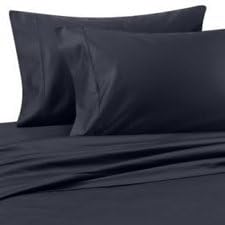
Grandeur Linens 300 Thread Count Four (4) Piece Queen Size Navy Solid Bed Sheet Set, 100% Egyptian Cotton, Deep Pocket
Category: Amazon Home
Our 300 Thread Count 100% Egyptian Cotton Sheets cannot be beaten when it comes to the price and quality. You will not find better quality at a better price! We offer sheet sets to meet all of your needs with added luxury. Woven from 100% Egyptian cotton, these indulgently soft and comfortable, 300 thread count sheets are exquisitely designed and expertly tailored to provide the ultimate night’s sleep. In subtle, sophisticated colors that coordinate with a variety of bedding collections. Nothing but the sweetest dreams await. Our Egyptian Cotton Sheets are made with cotton grown and harvested in the Egyptian Nile Delta. The sheets are single ply, long staple fiber, and are milled on Giza Cotton Looms. These characteristics of the Egyptian cotton combined with its milling process ensure the strength and long-term comfort of the high thread count sheets they become. We feel so strongly about this - We 125% GUARANTEE YOU WILL LOVE THE SHEET SET !
Features: Egyptian Cotton | Luxurious 300 TC Long Staple 100% Egyptian Cotton 4 Piece Queen Size Bed Sheet Set | Package Contains - 1 Flat Sheet (90" x 102"), 1 Fitted Sheet (60" x 80") and 2 Standard Pillow Cases (20" x 30") each | Deep Pockets - with fully elasticized fitted sheet guarantees a secure fit for mattress depths from 14" to 18" | Easy Care - Wrinkle free, Fade resistant, Machine wash in cold water and tumble dry on low | Brand New and Factory Sealed in a Beautiful Zippered Package